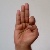
The image shows a hand gesture representing the letter 'F' in Indian Sign Language.